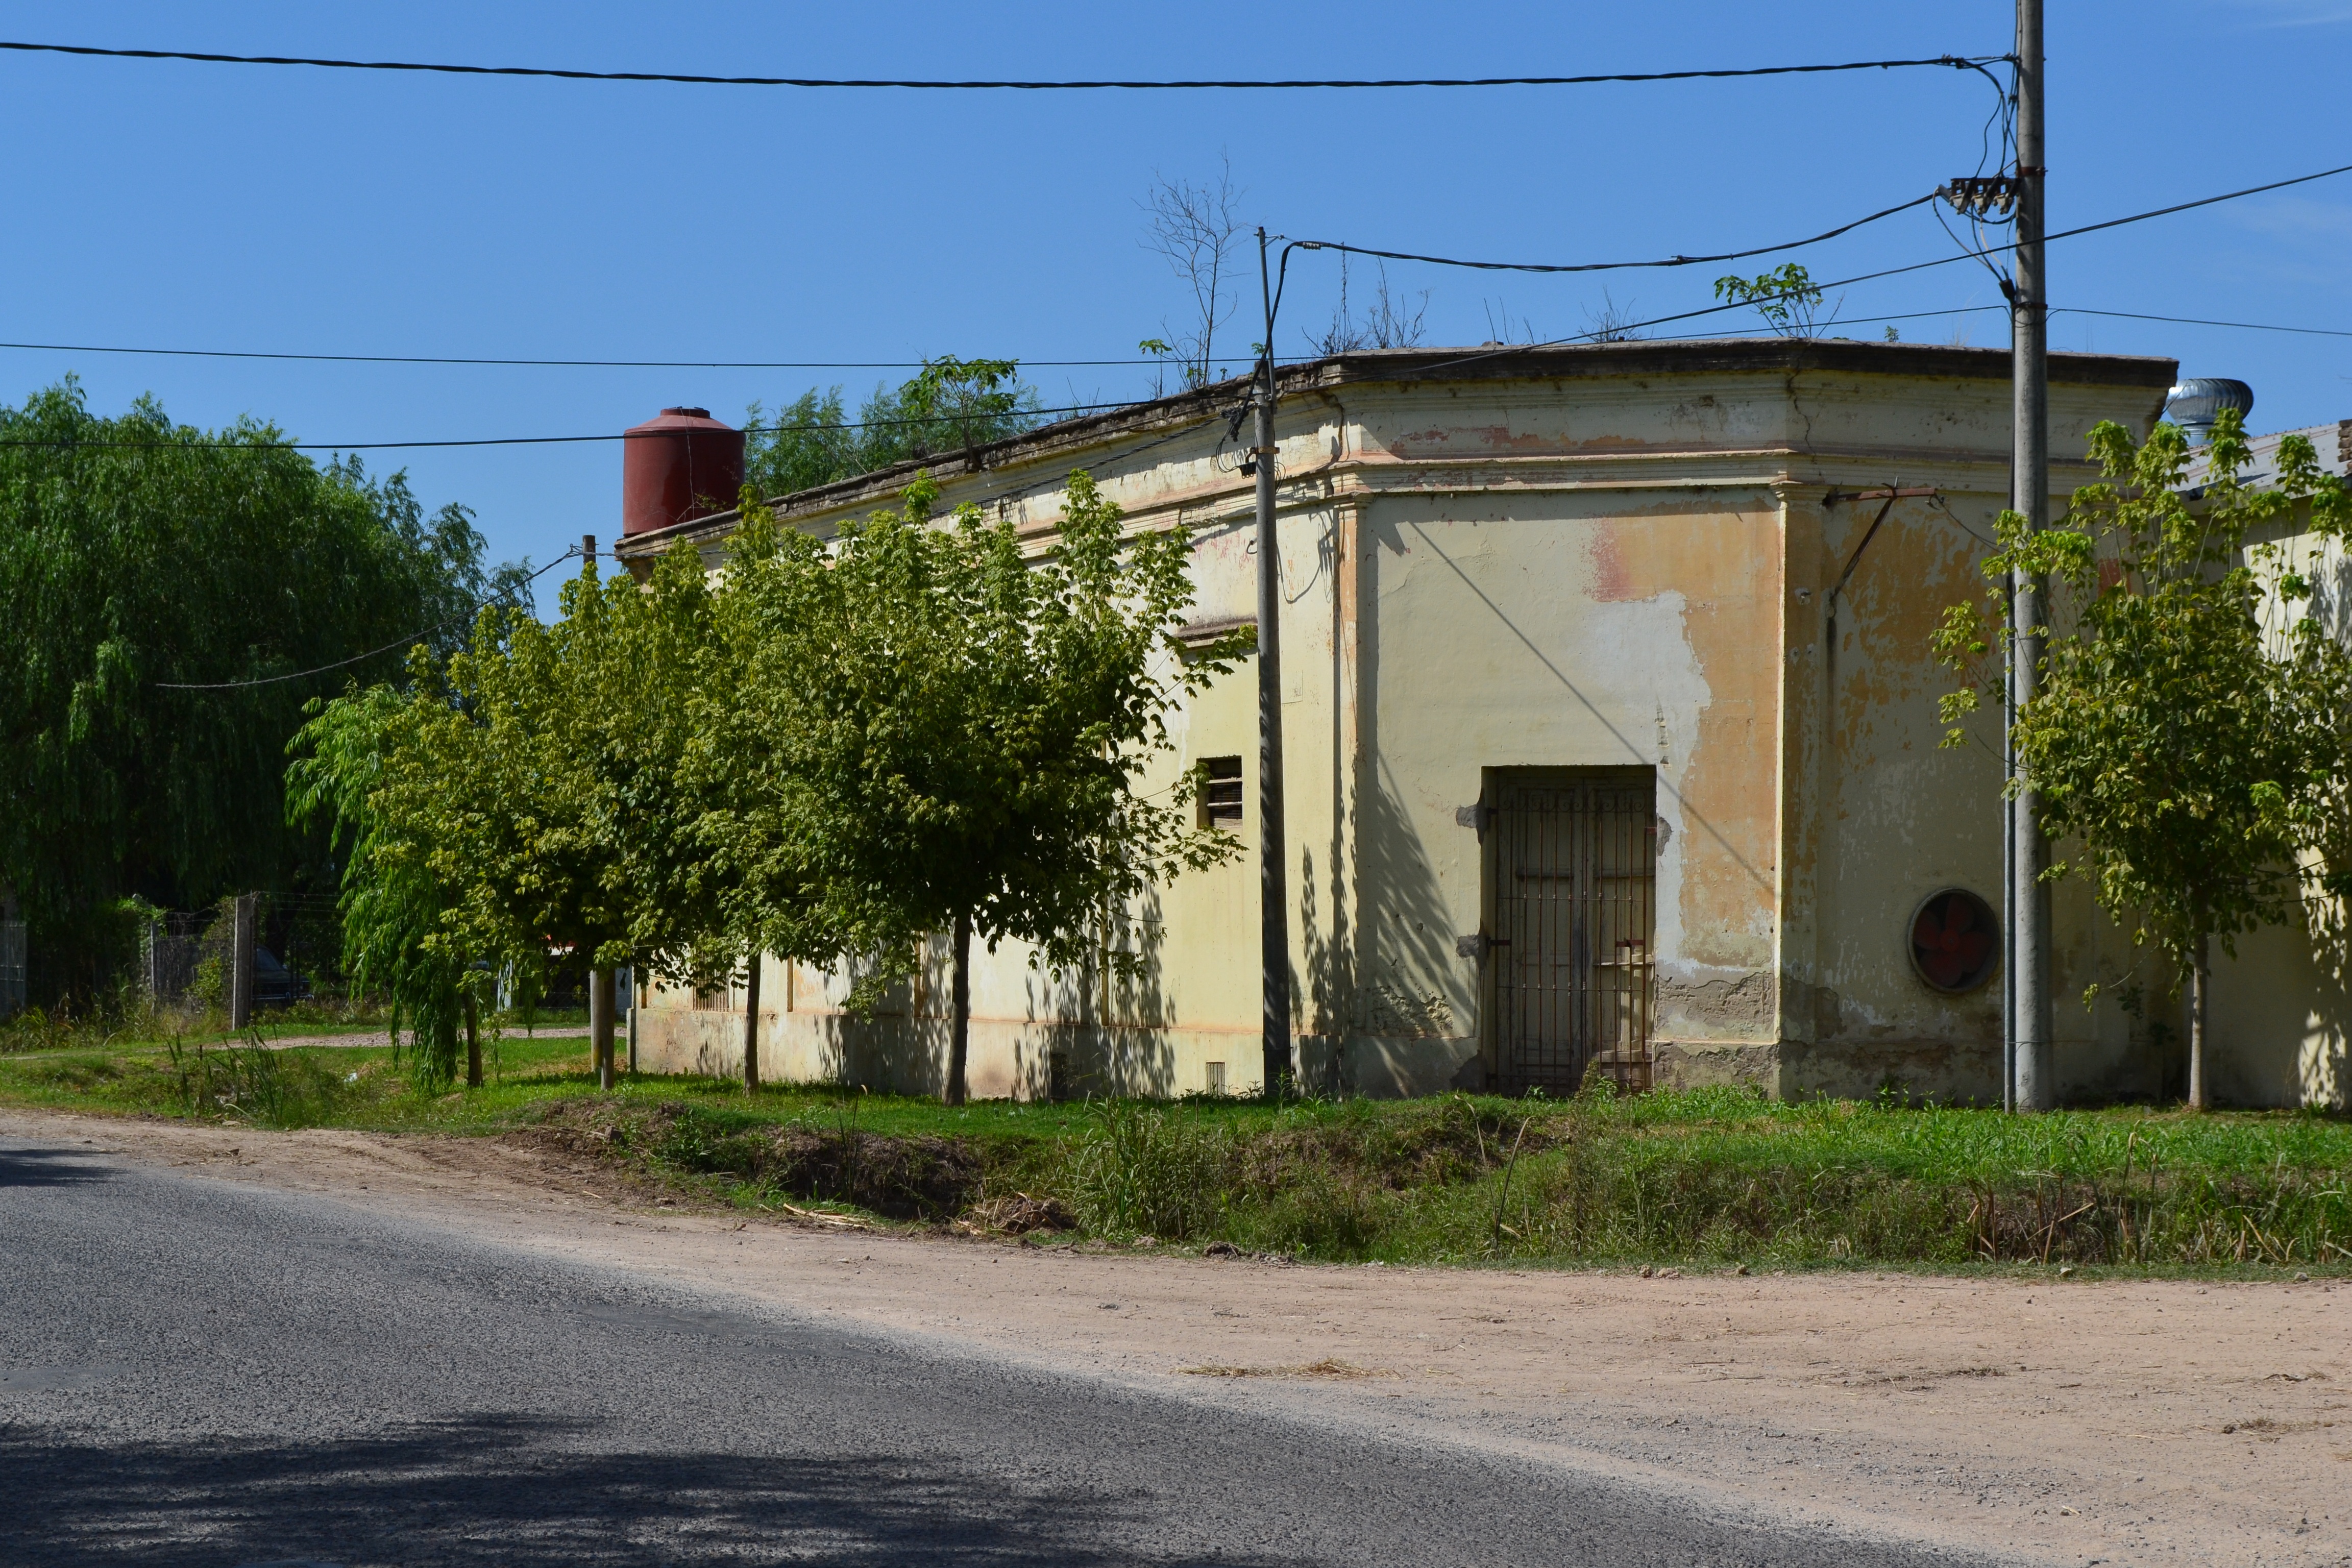
architecture, people, road, street, house, town, old, city, home, village, suburb, province, neighbourhood, rural area, urban area, residential area, human settlement